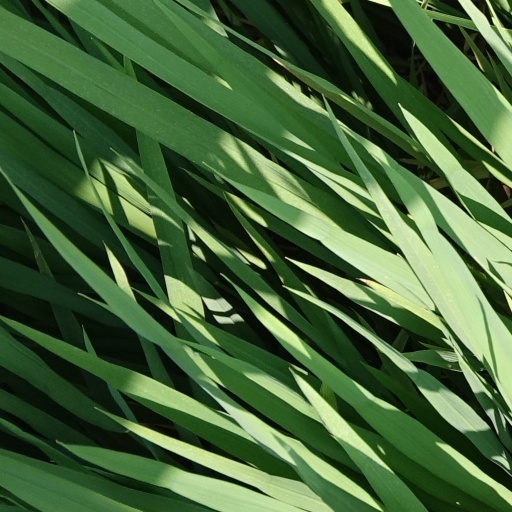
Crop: rice